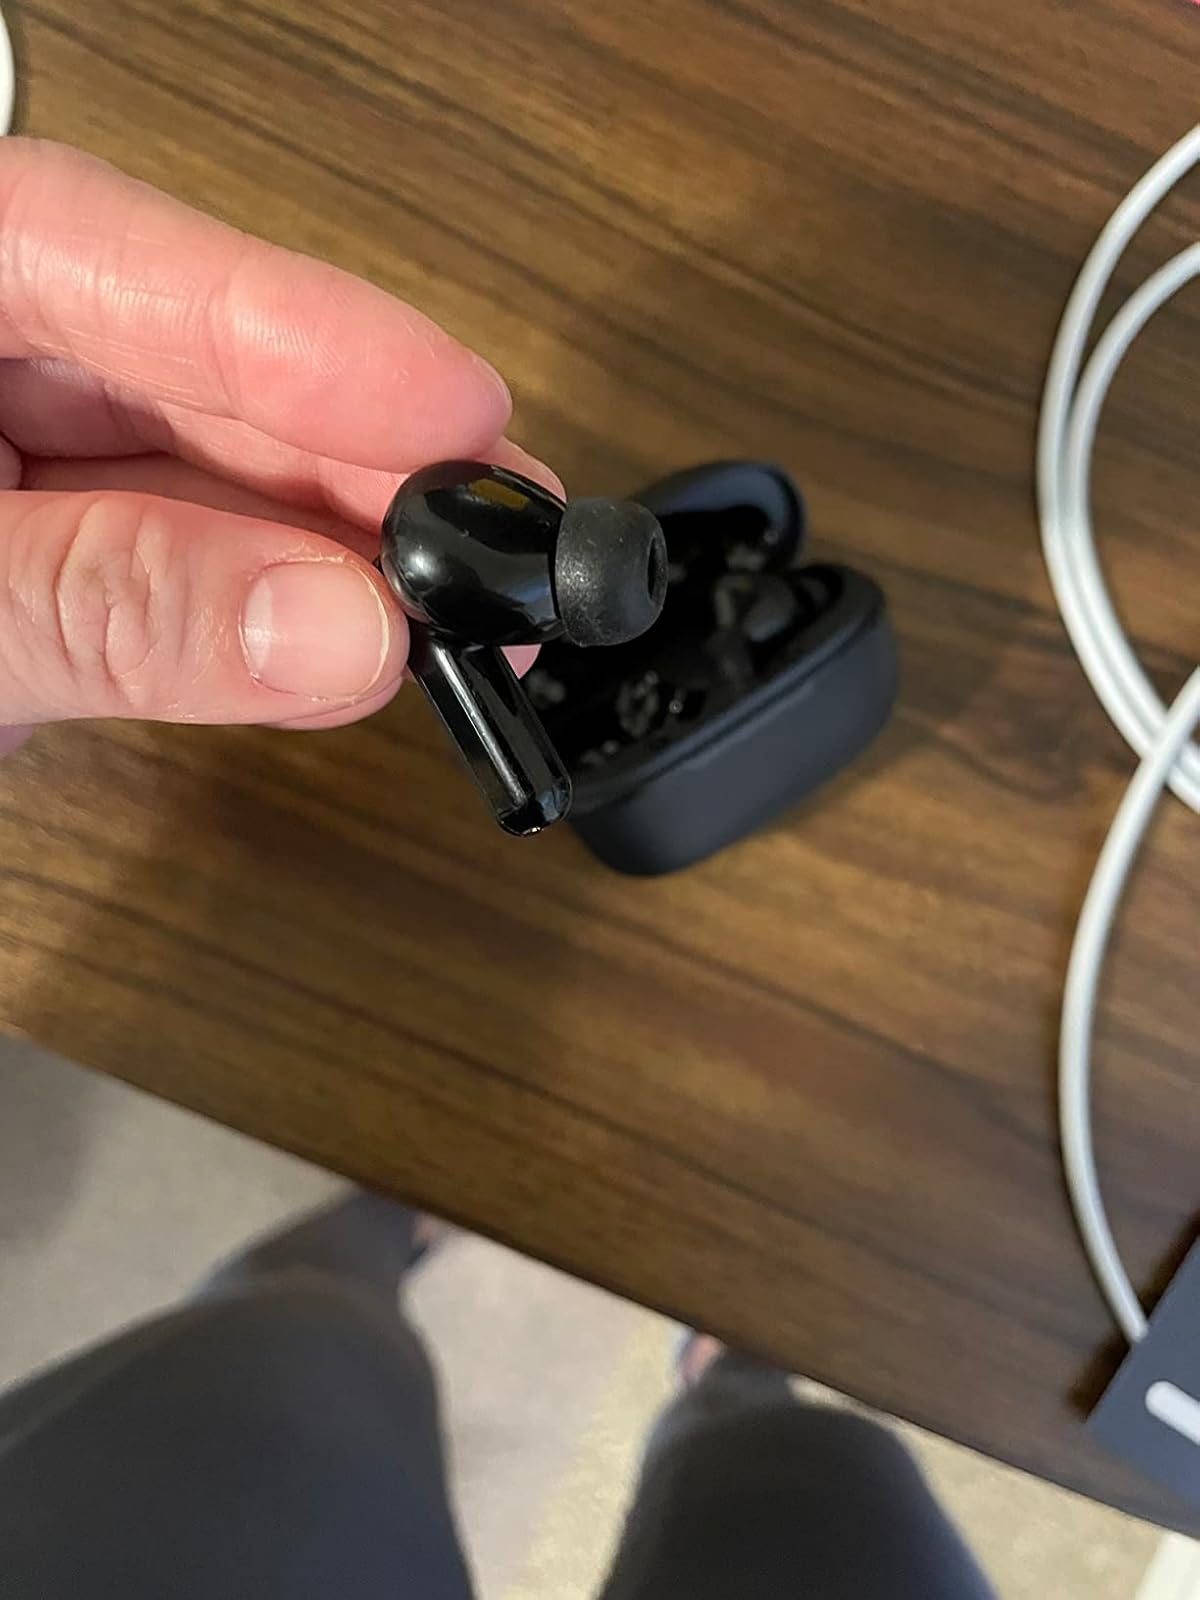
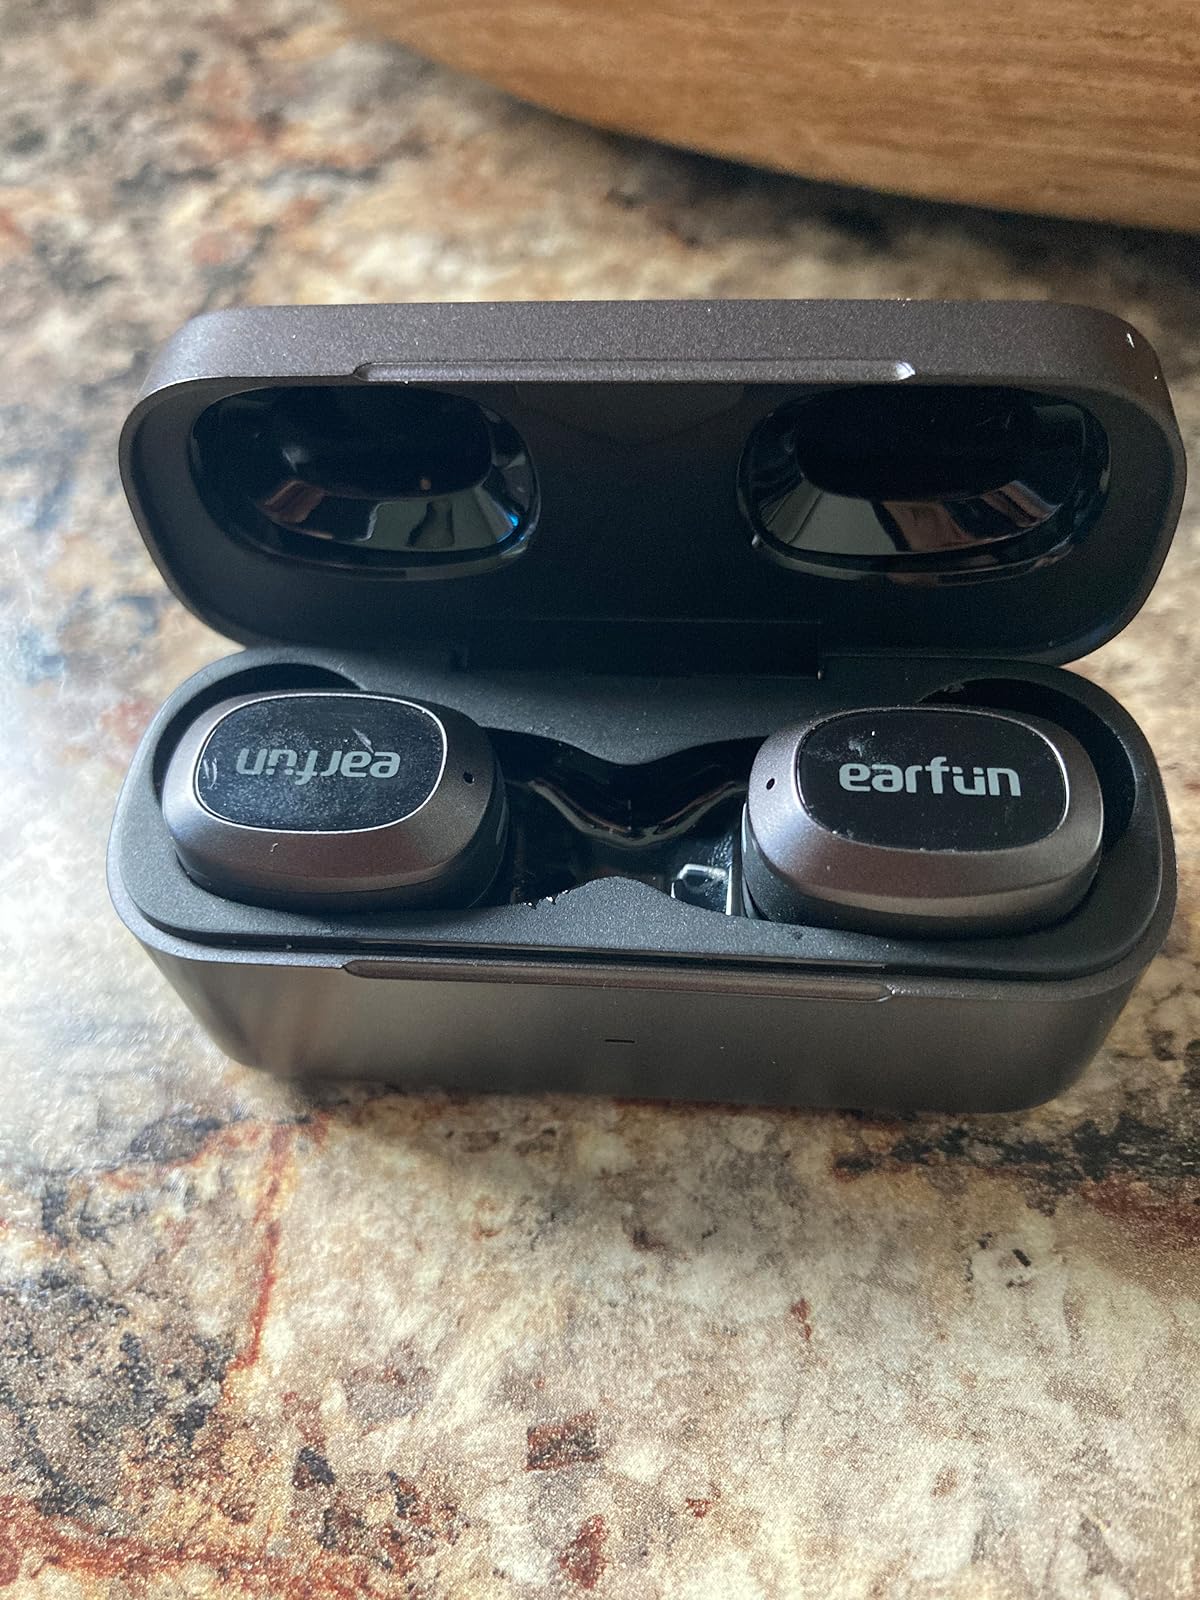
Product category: earbuds
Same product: no